Moldenhauer Archives

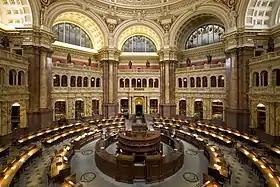
Library of Congress Main Reading Room

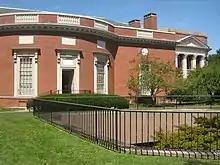
Houghton Library is the primary repository for rare books and manuscripts at Harvard University and houses the Gutenberg Bible and other unique books and documents.

The Moldenhauer Archives at the Library of Congress is a collection of original music, unique documents and manuscripts within the Library of Congress, the national library of the United States. While it contains many thousands of unique original documents of historical significance, it is only a portion of the original Modenhauer Archive that was located in Spokane, Washington and founded and collected by musicologist Hans Moldenhauer. Moldenhauer bequeathed his archive upon his death in 1987 to several libraries internationally with the largest portion being donated to the library at Northwestern University which is considerably larger than the collection at the Library of Congress. Other institutions to receive parts of the collection included the Houghton Library at Harvard University, the Austrian National Library in Vienna, and the Bavarian State Library in Munich among many others. Moldenhauer's very large collection of original manuscripts by Anton Webern, considered to be the most important holding, are now in the Paul-Sacher-Stiftung Library in Basel, Switzerland.